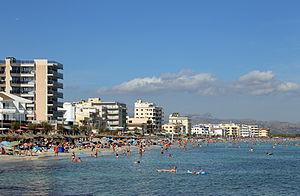
La station balnéaire de Can Picafort (commune de Santa Margalida, Île de Majorque, Espagne)